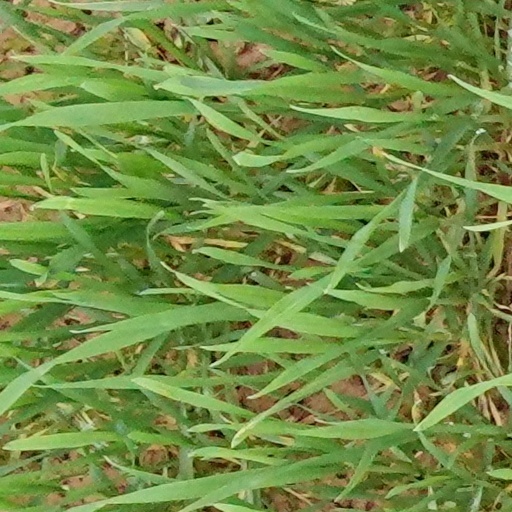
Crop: wheat